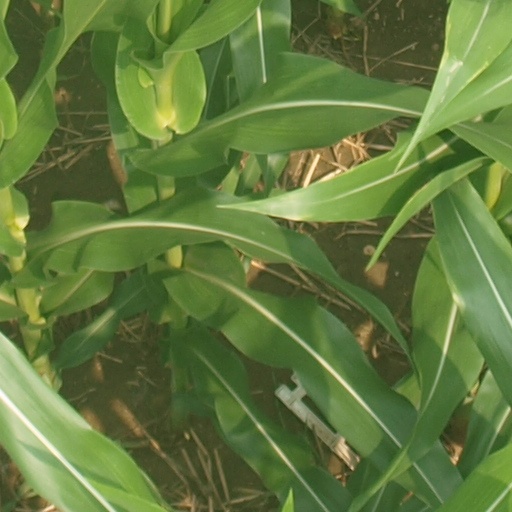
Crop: maize; corn